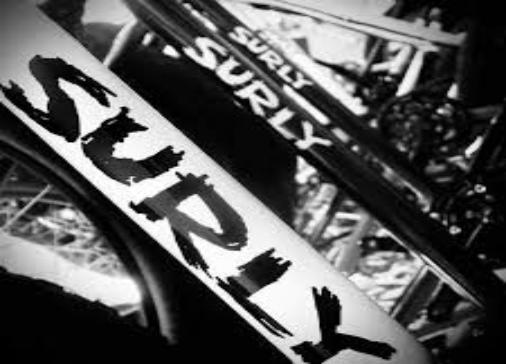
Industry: Sports